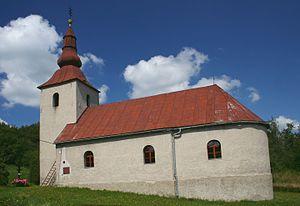
Detrík est un village de Slovaquie situé dans la région de Prešov.